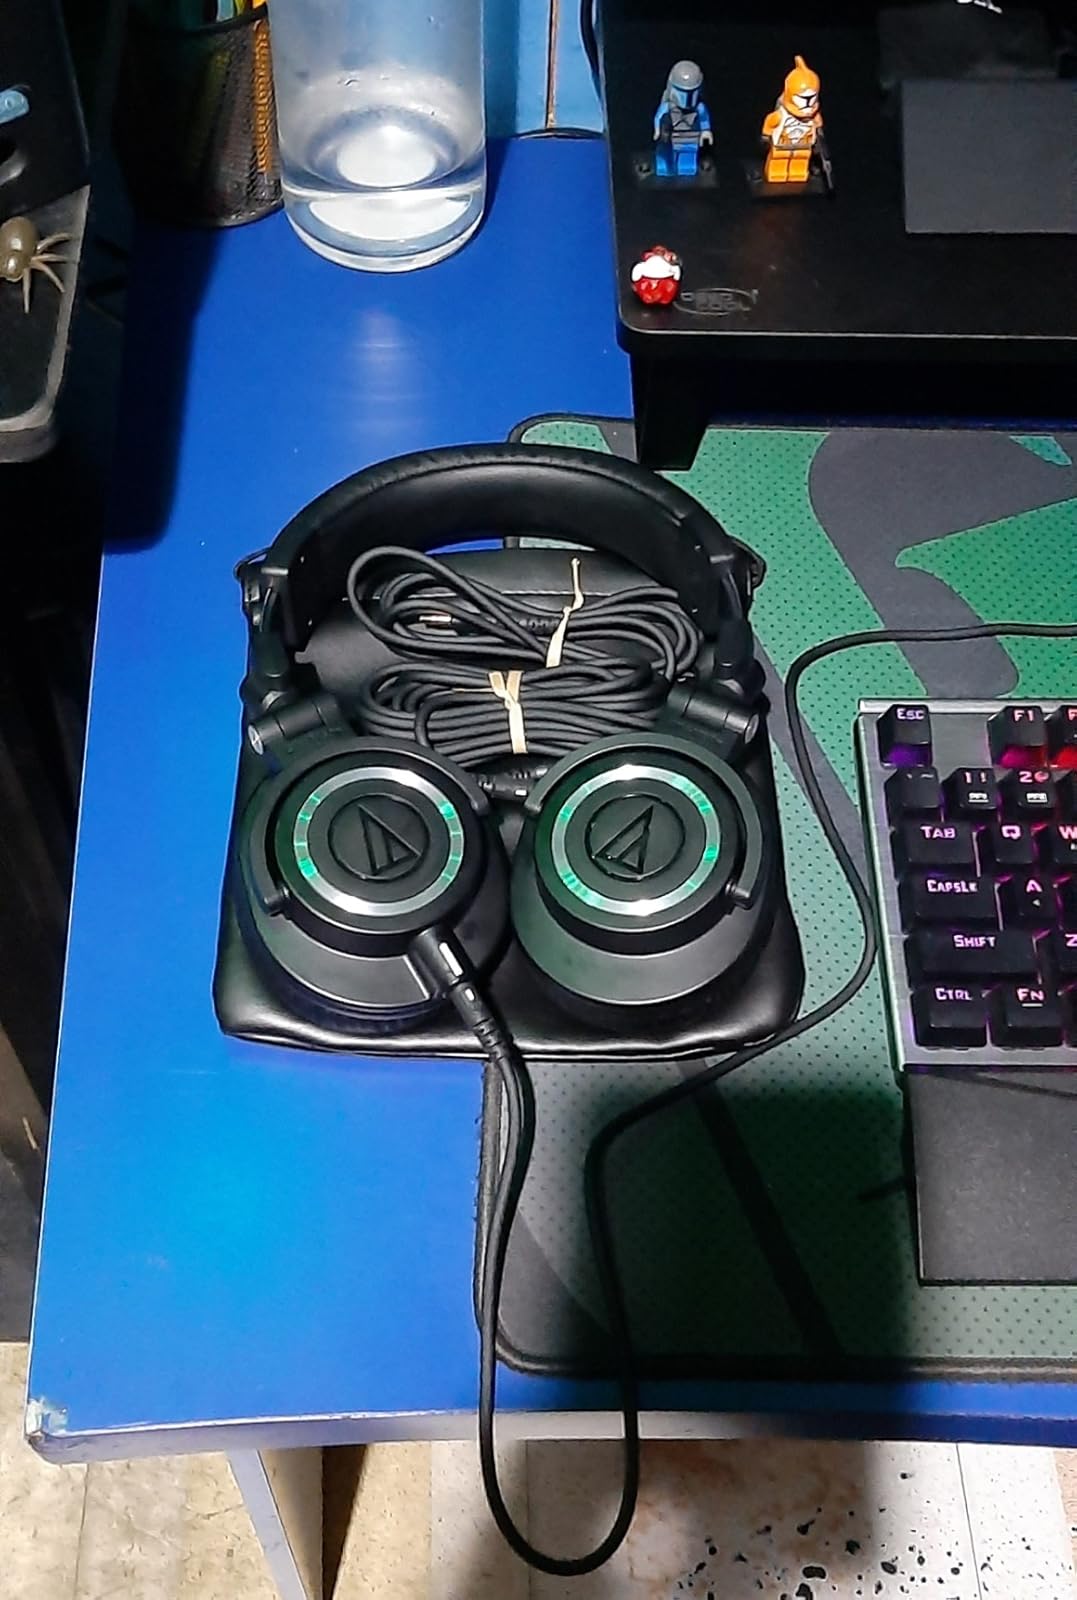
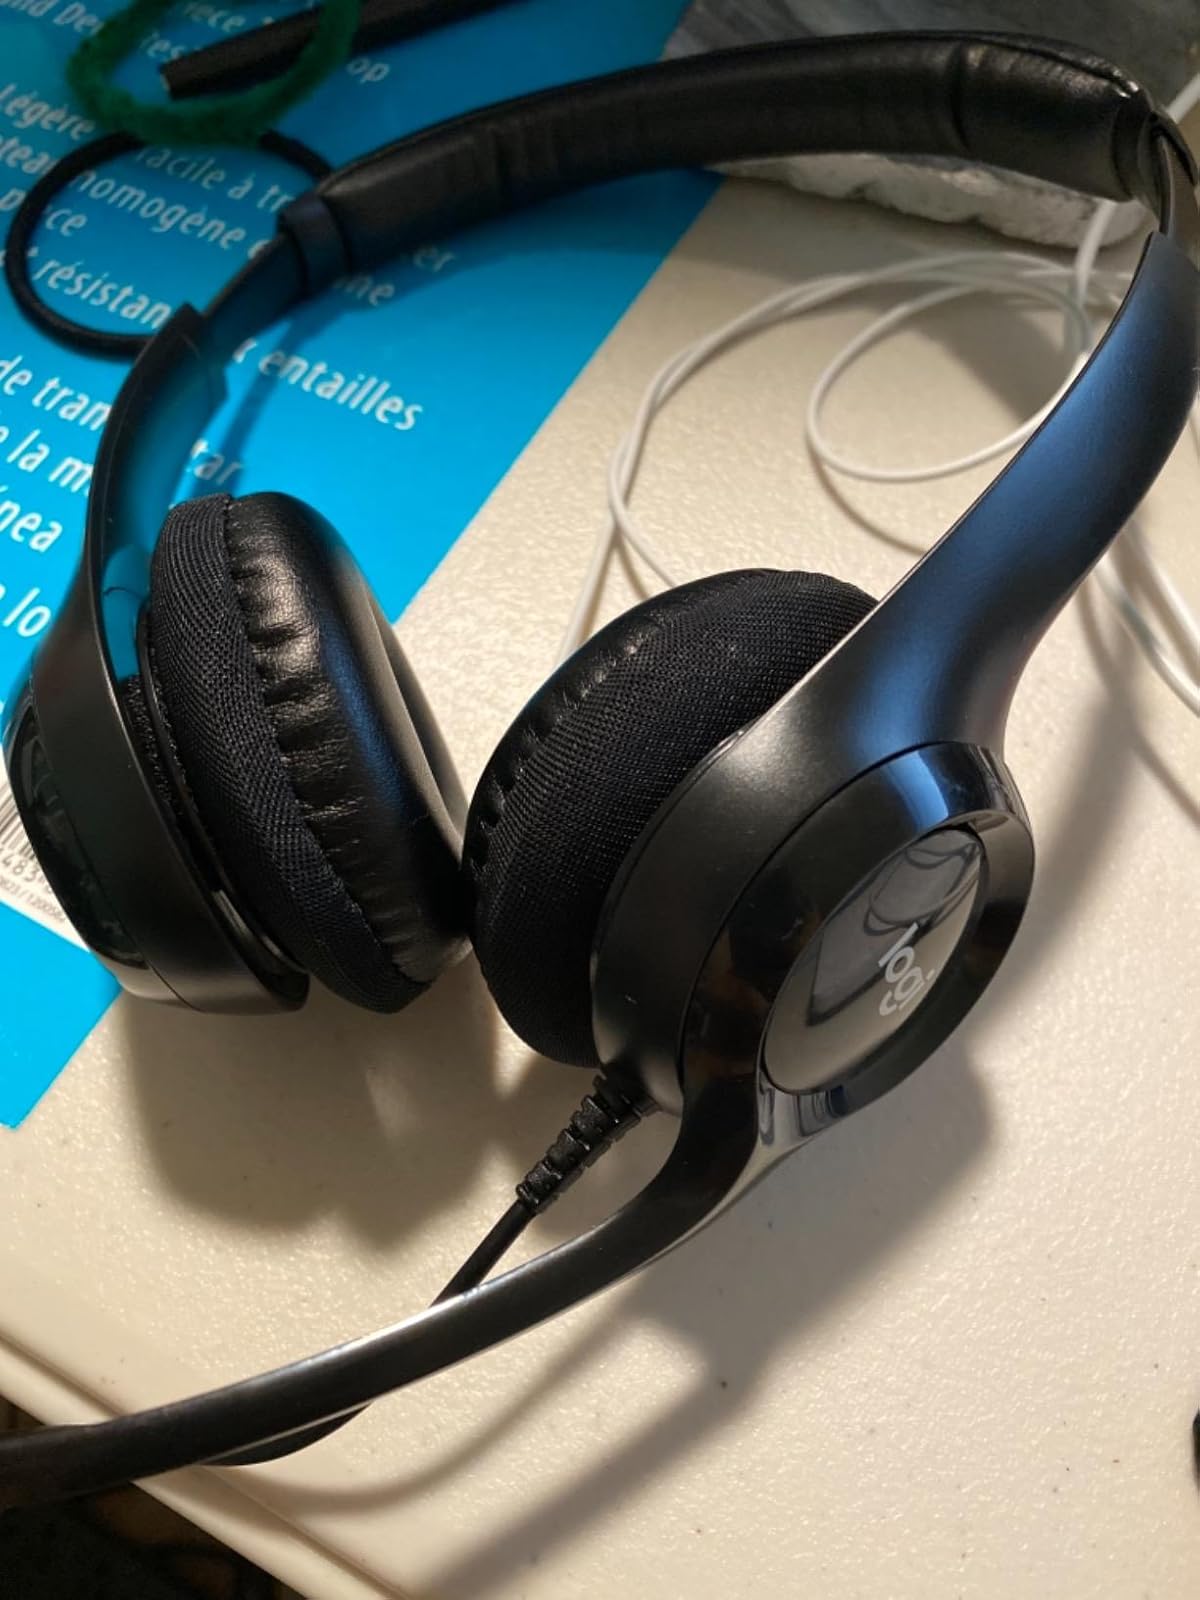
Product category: headphones
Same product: no